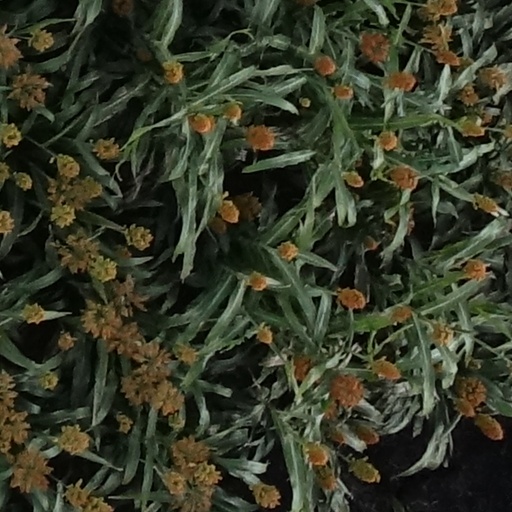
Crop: sorghum